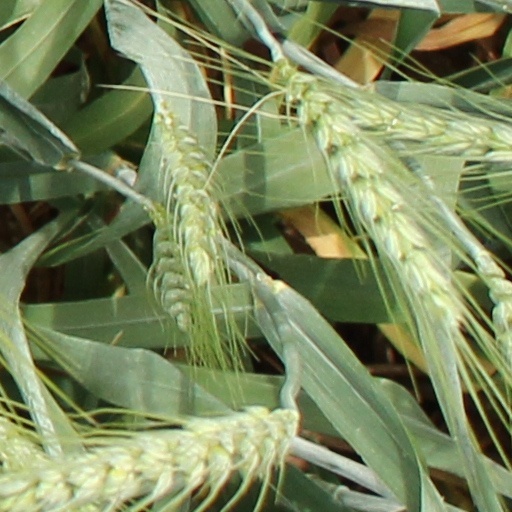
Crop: wheat